Antimony

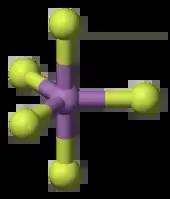
Structure of gaseous

The pentahalides and have trigonal bipyramidal molecular geometry in the gas phase, but in the liquid phase, is polymeric, whereas is monomeric. Antimony pentafluoride is a powerful Lewis acid used to make the superacid fluoroantimonic acid.